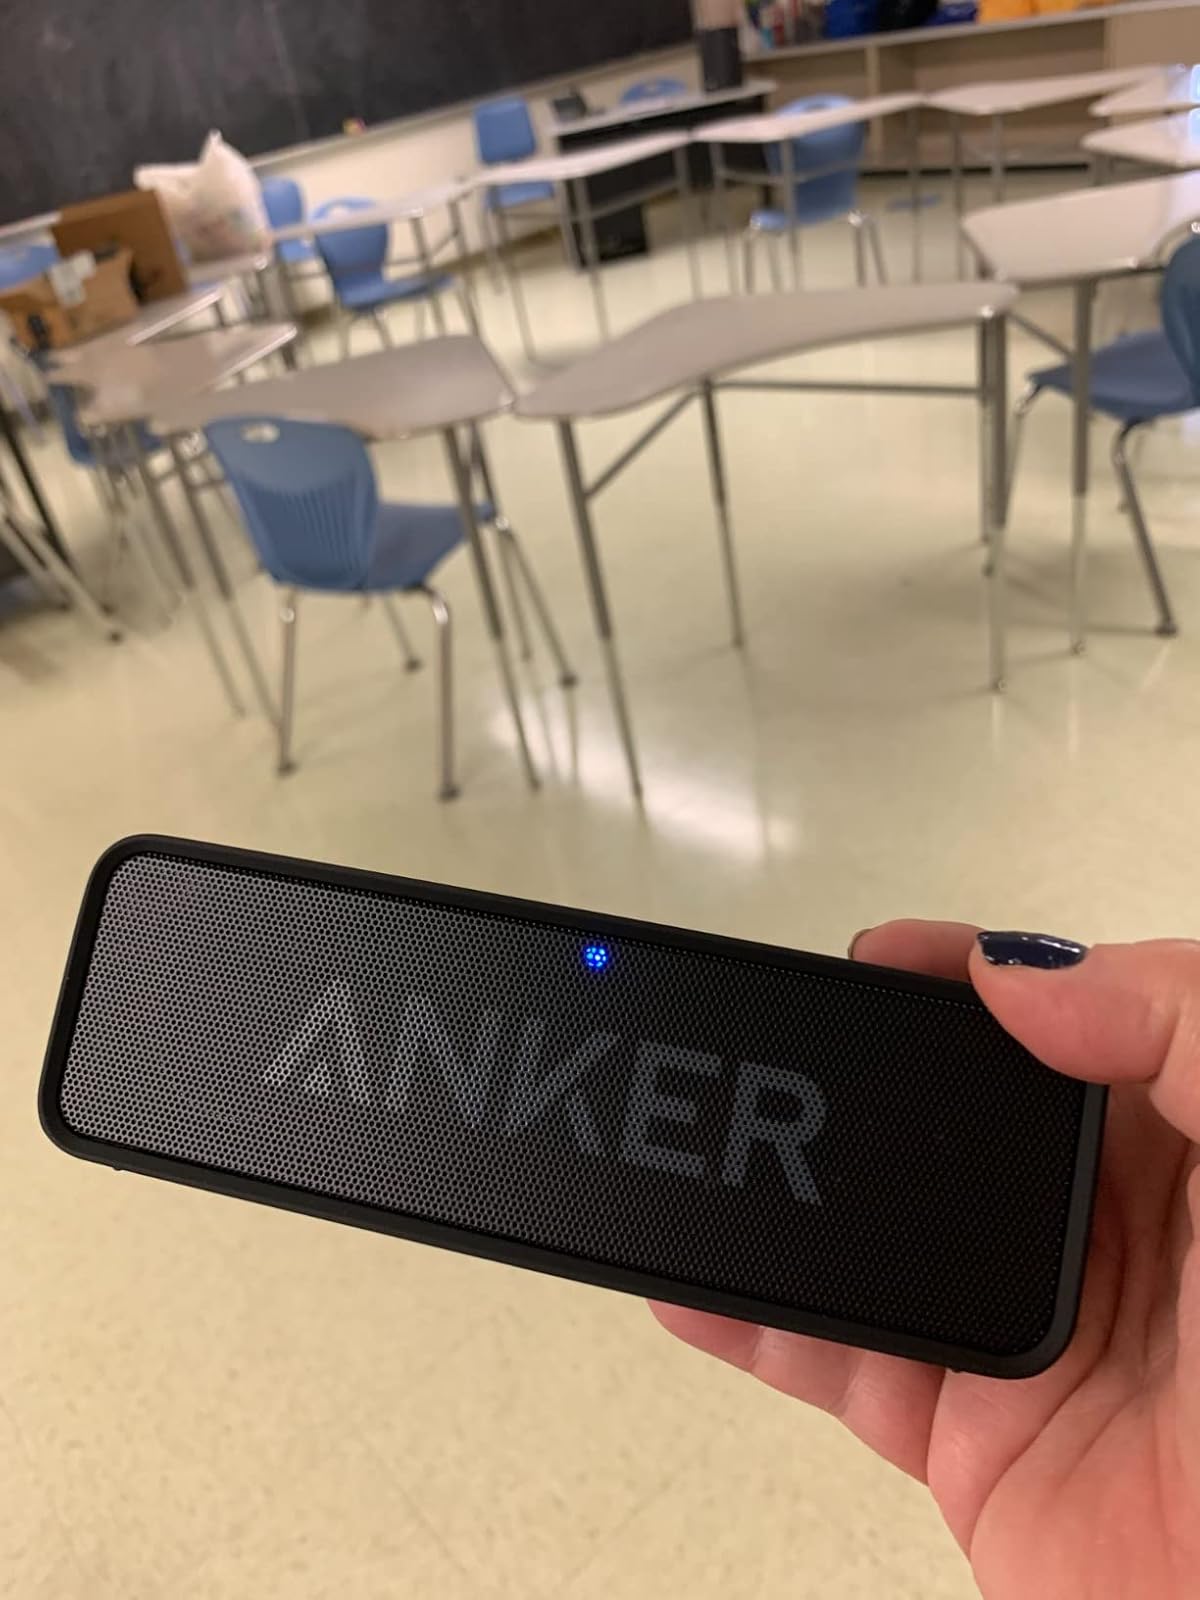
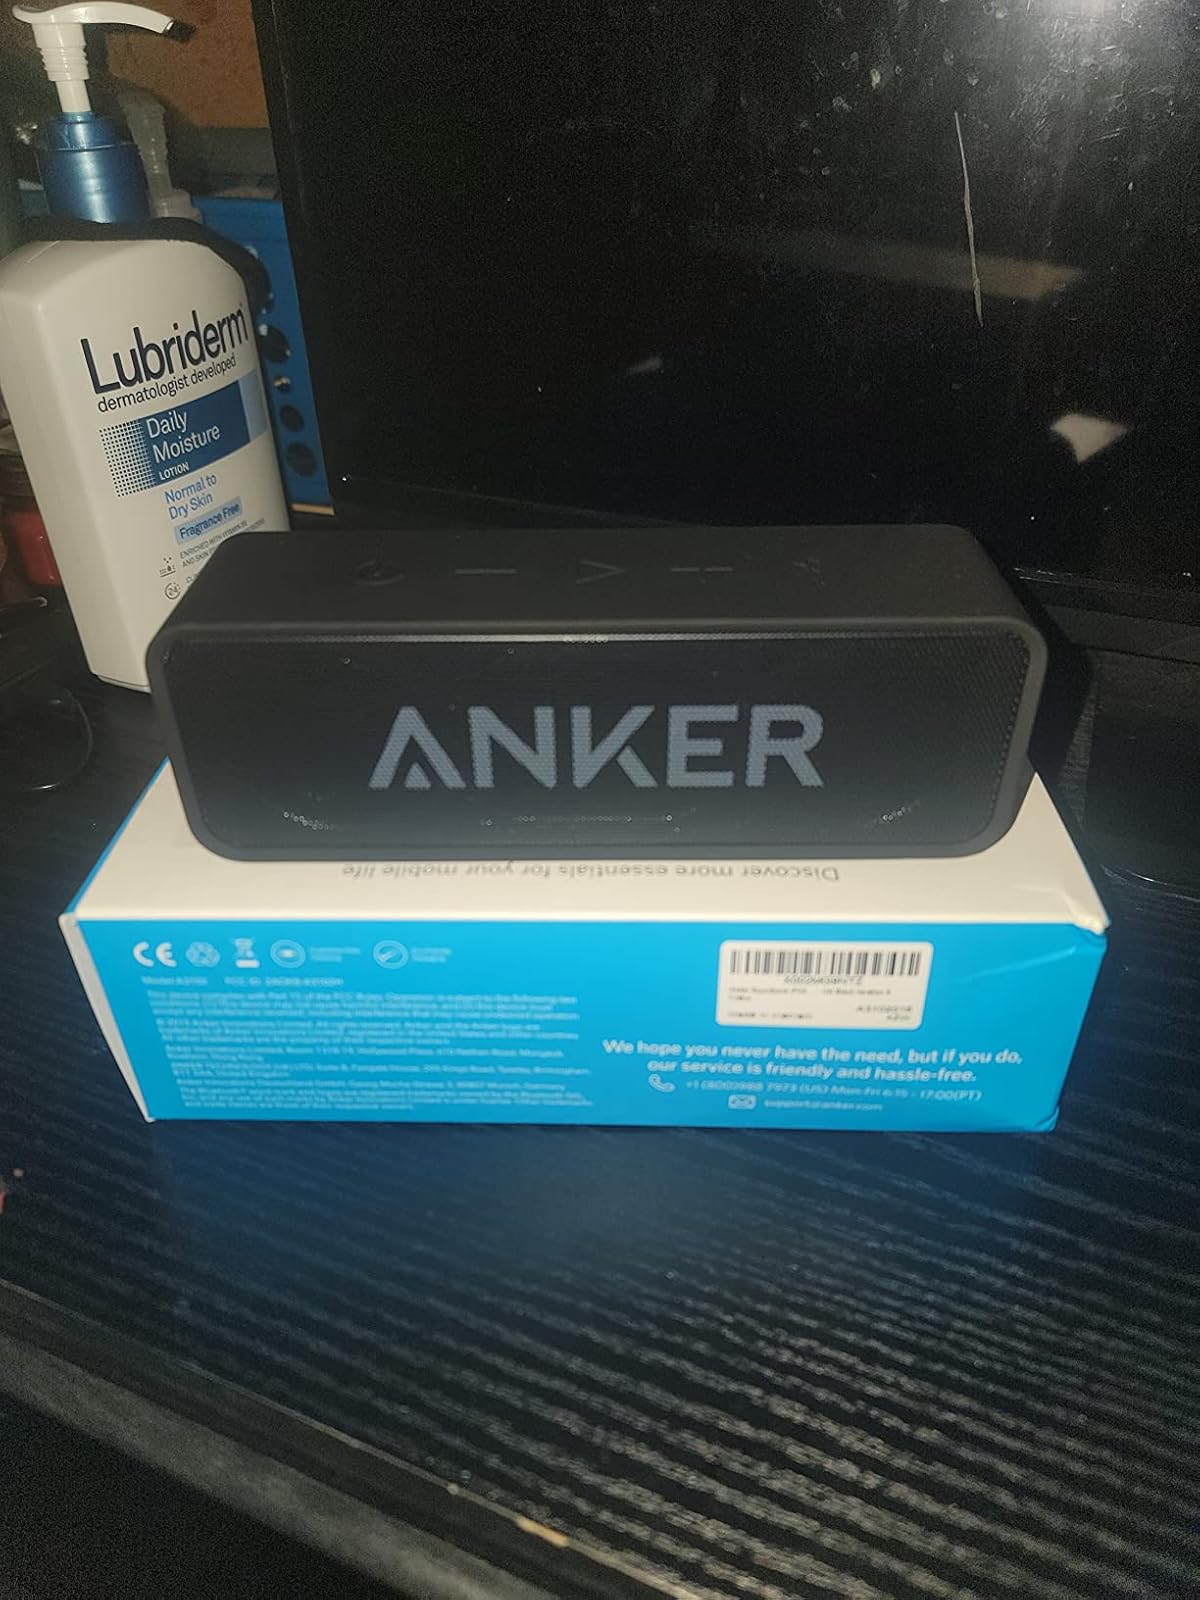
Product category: speaker
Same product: yes